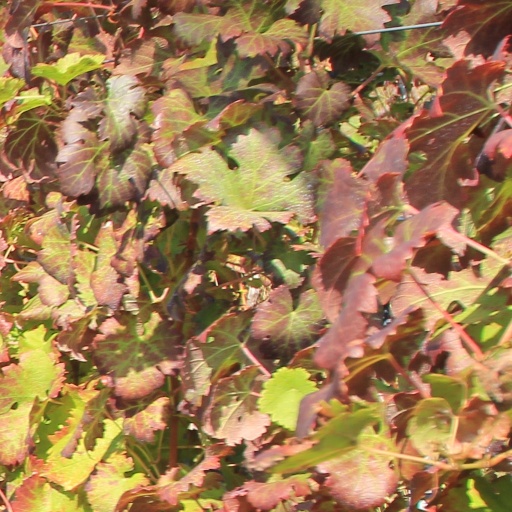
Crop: grape